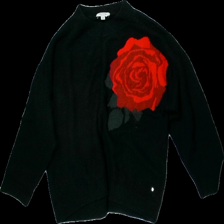
View: front
Type: Sweater
Category: Ladies
Brand: Not in the list
Brand text on label: comma
Colors: Black
Material: 70% polyacryl, 27% polyamid, 3% elastane
Pattern: Floral print
Cut: Regular, C-collar
Size: 42
Season: All
Price range: 50-100
Recommended usage: Export